Carl Toldt

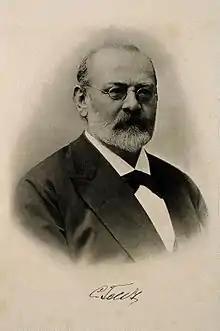
Carl Toldt

Carl Toldt, sometimes Karl Toldt (3 May 1840 – 13 November 1920) was an Austrian anatomist who was a native of Bruneck, South Tyrol.